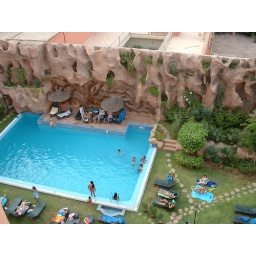
in the Imperial Holiday Hotel in Marakesh. Nice plastic rock formation!